Challenger Deep

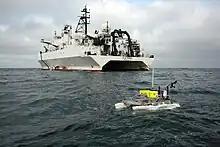
The RV "Kilo Moana" was used as the support ship of the HROV "Nereus".

The 2.516-ton research vessel "Melville", at the time operated by the Scripps Institution of Oceanography, took the Cook Expedition, Leg 6 with chief scientist Patricia Fryer of the University of Hawaii from Guam on 10 February 2001 to the Challenger Deep for a survey titled "Subduction Factory Studies in the Southern Mariana", including HMR-1 sonar mapping, magnetics, gravity measurements, and dredging in the Mariana arc region. They covered all three basins, then tracked lines of bathymetry East-West, stepping northward from the Challenger Deep in sidesteps, covering more than north into the backarc with overlapping swaths from their SeaBeam 2000 12 kHz multi-beam echosounder and MR1 towed system. They also gathered magnetic and gravity information, but no seismic data. Their primary survey instrument was the MR1 towed sonar, a shallow-towed 11/12 kHz bathymetric sidescan sonar developed and operated by the Hawaii Mapping Research Group (HMRG), a research and operational group within University of Hawaii's School of Ocean and Earth Science and Technology (SOEST) and the Hawaii Institute of Geophysics and Planetology (HIGP). The MR1 is full-ocean-depth capable, providing both bathymetry and sidescan data.